Donville-les-Bains

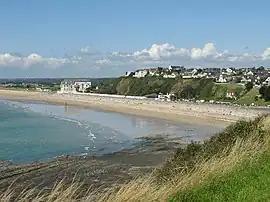
The beach at Donville-les-Bains

Donville-les-Bains is a commune in the Manche department, northwestern France.